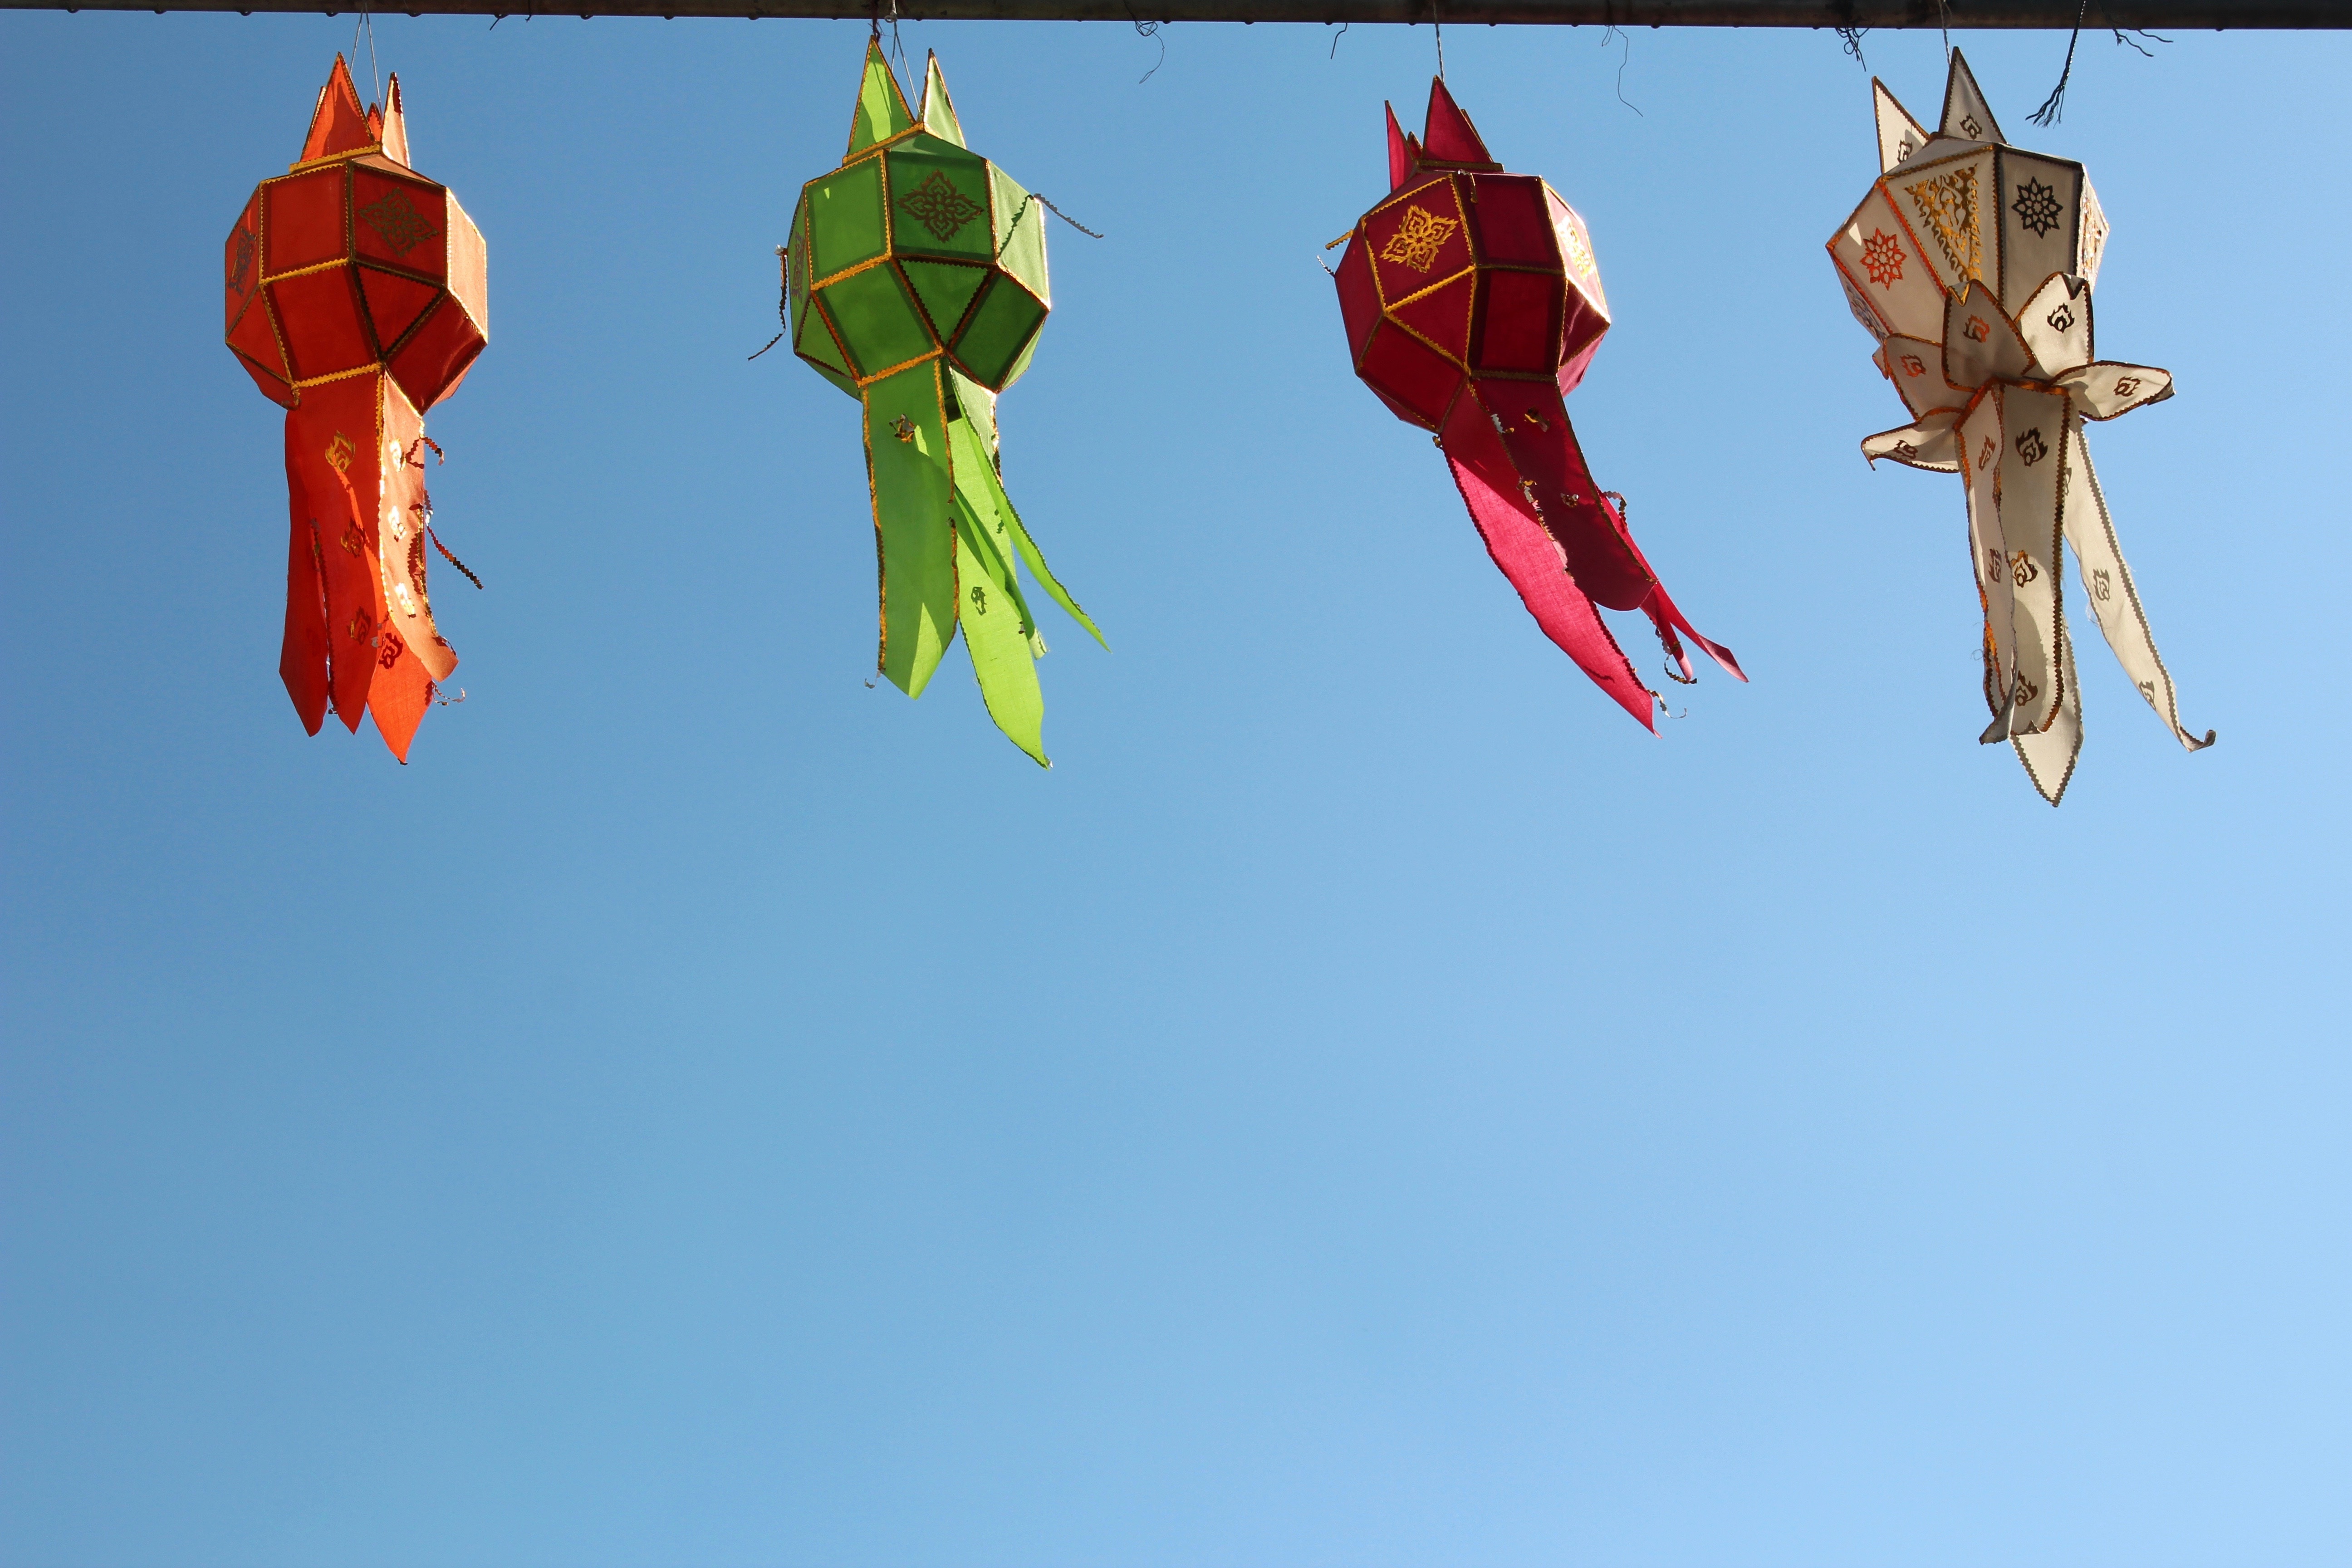
flower, flag, toy, blue sky, lamps, coloured, atmosphere of earth, windsports